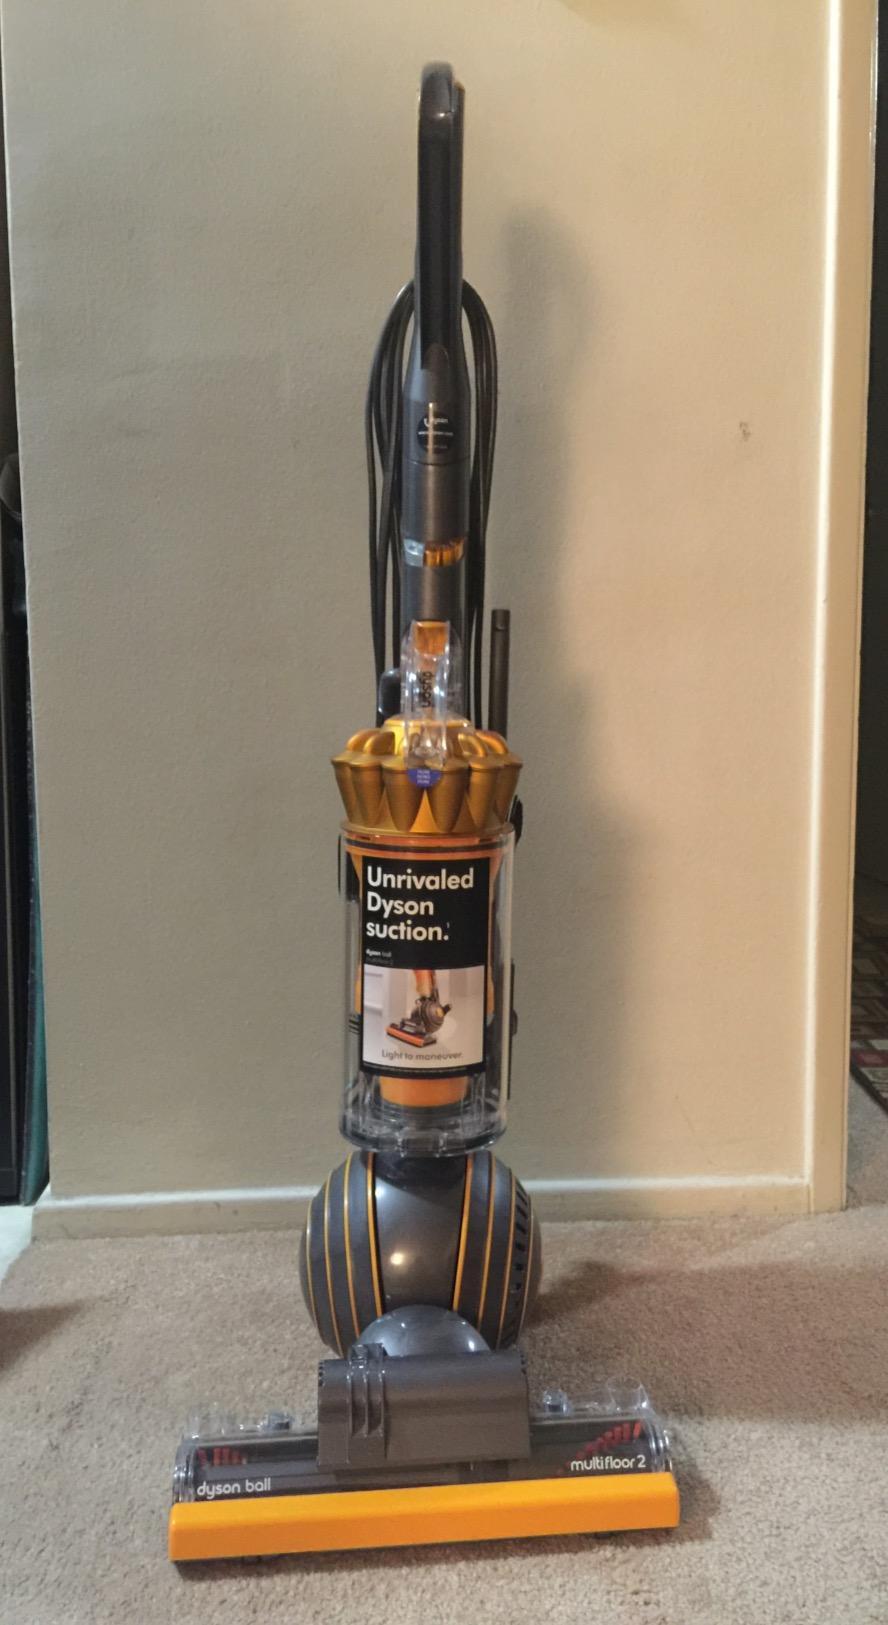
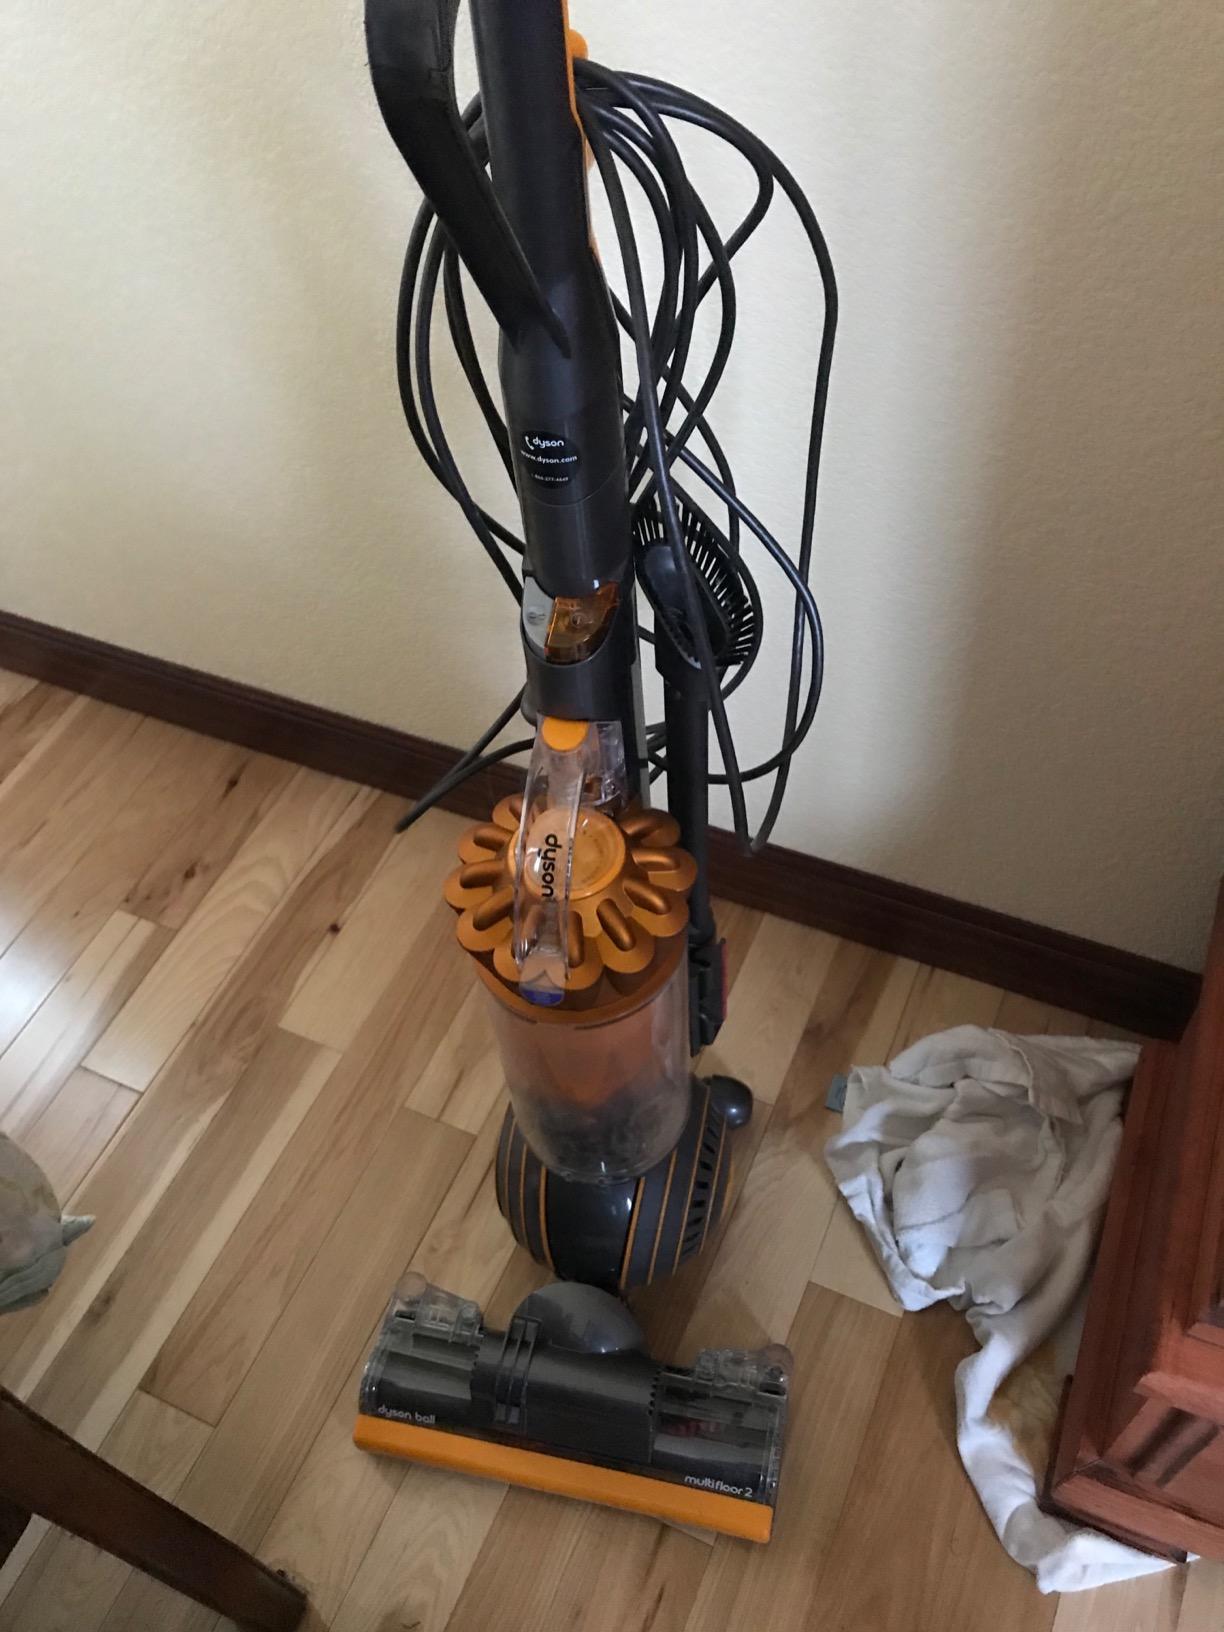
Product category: items_vacuum
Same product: yes